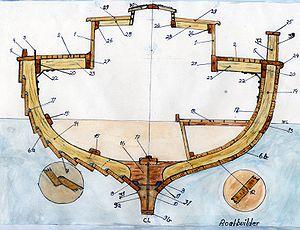
Le bordé est l'ensemble des bordages et des virures. Le bordage interne s'appelant le vaigrage.
En construction navale traditionnelle, la membrure, appelée aussi courbe, est l'assemblage de diverses pièces de bois ou de métal qui forment la structure transversale de la coque des bateaux. Elle est constituée pour les grands bateaux en bois des couples reliés par les varangues.
En architecture navale, un galbord est une suite de bordages ou de virure s'enchâssant dans la rablure de la quille, à la base du bordé.
La carlingue est un élément de renfort de la structure longitudinale d'un bateau, qui s'étend d'un bout à l'autre du navire de la poupe à la proue au-dessus de la quille en enchâssant les varangues et couples.
Une varangue est une des pièces de charpente d'un bateau, servant, dans les fonds, de liaison transversale entre la quille et les deux couples de chaque coté, à la base de la coque.